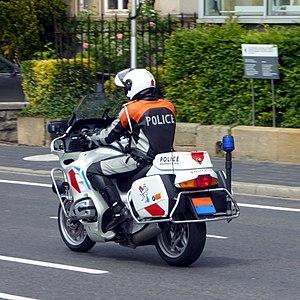
Luxembourg (LU), policier motard sans plaques d'immatriculation protegeant un convoi.